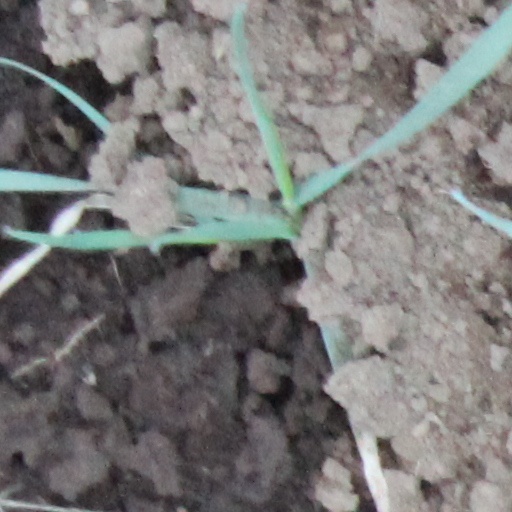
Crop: wheat